Mike Speciale

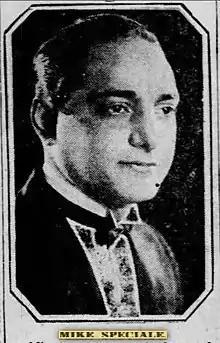
Mike Speciale, 1929

Mike Speciale was a dance band leader in the 1920s. He made numerous recordings for the Edison and Pathé companies, and appeared regularly on radio from the mid 1920s until at least 1934.